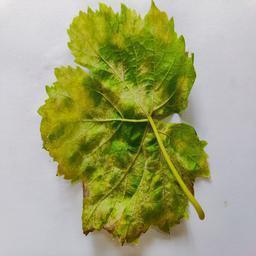
Label: Downy Mildew